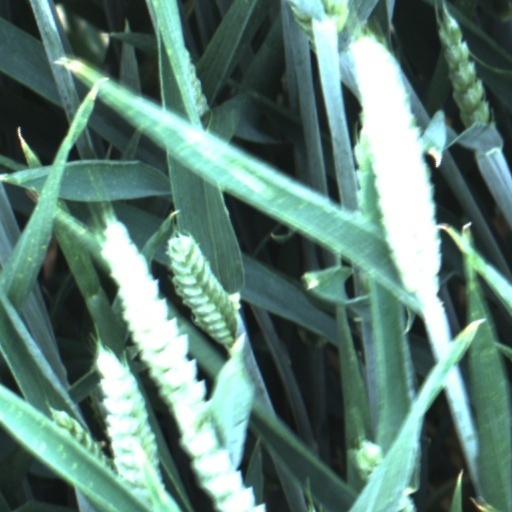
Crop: wheat